Zürichberg

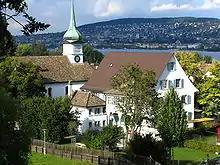
Zürichberg seen across Lake Zurich from Wollishofen (2008)

The Zürichberg is a wooded hill rising to 679 m (2,228 feet), overlooking Lake Zürich and located immediately to the east of the city of Zürich, Switzerland, between the valleys of the Limmat and the Glatt rivers. Its highest point is about 270 metres above the Limmat and it is part of a chain of hills, such as Käferberg, Adlisberg, Forch and Pfannenstiel, between the Greifensee/Glattal and Lake Zürich.